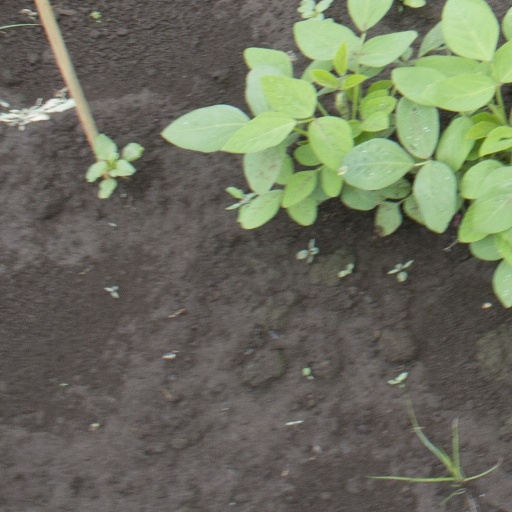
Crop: soybean